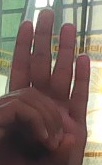
ASL sign: 0